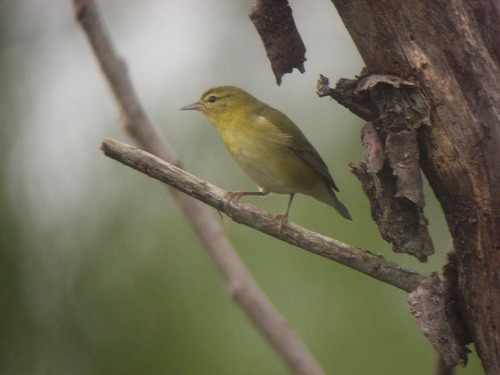
the bird has a small bill and a yellow breast.
a small yellow bird with peach tarsus and a gray bill.
this bird has a medium gray bill, a light yellow eyebrow, and a white belly.
this bird has a white belly with a grey breast, a grey wing and a yellow eyebrow.
the bird has a black eyering and a green breast and belly.
this bird is yellow with brown and has a very short beak.
this small bird is a light yellow color and has a small very pointed beak and features a black eye highlighted by brighter colored feathers and a stripe that runs through the eye.
this bird is light yellow and green, and has pink thin tarsus.
a small yellow bird with a small head, narrow legs, a short tail and a short beak that is pointy.
this small bird has long tarsus and is golden yellow on it's belly that fades to a green around it's back and wingbars.
Species: Tennessee Warbler